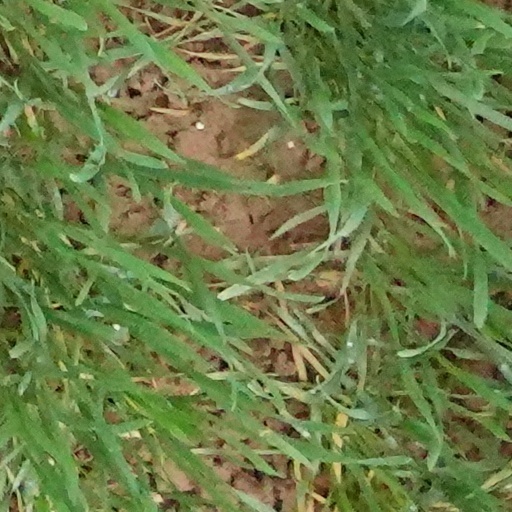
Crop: wheat